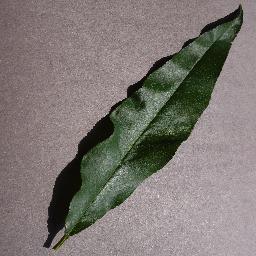
Label: Peach___healthy